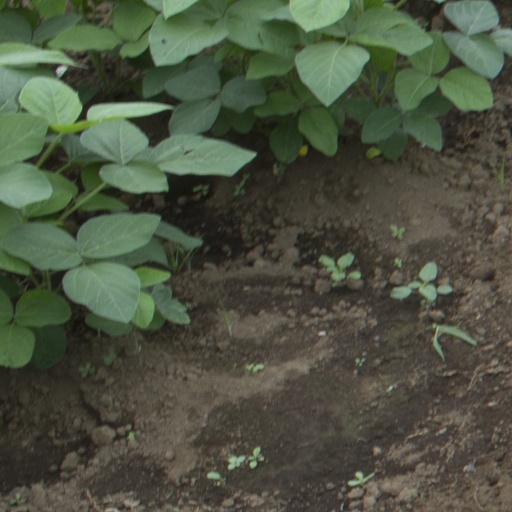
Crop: soybean